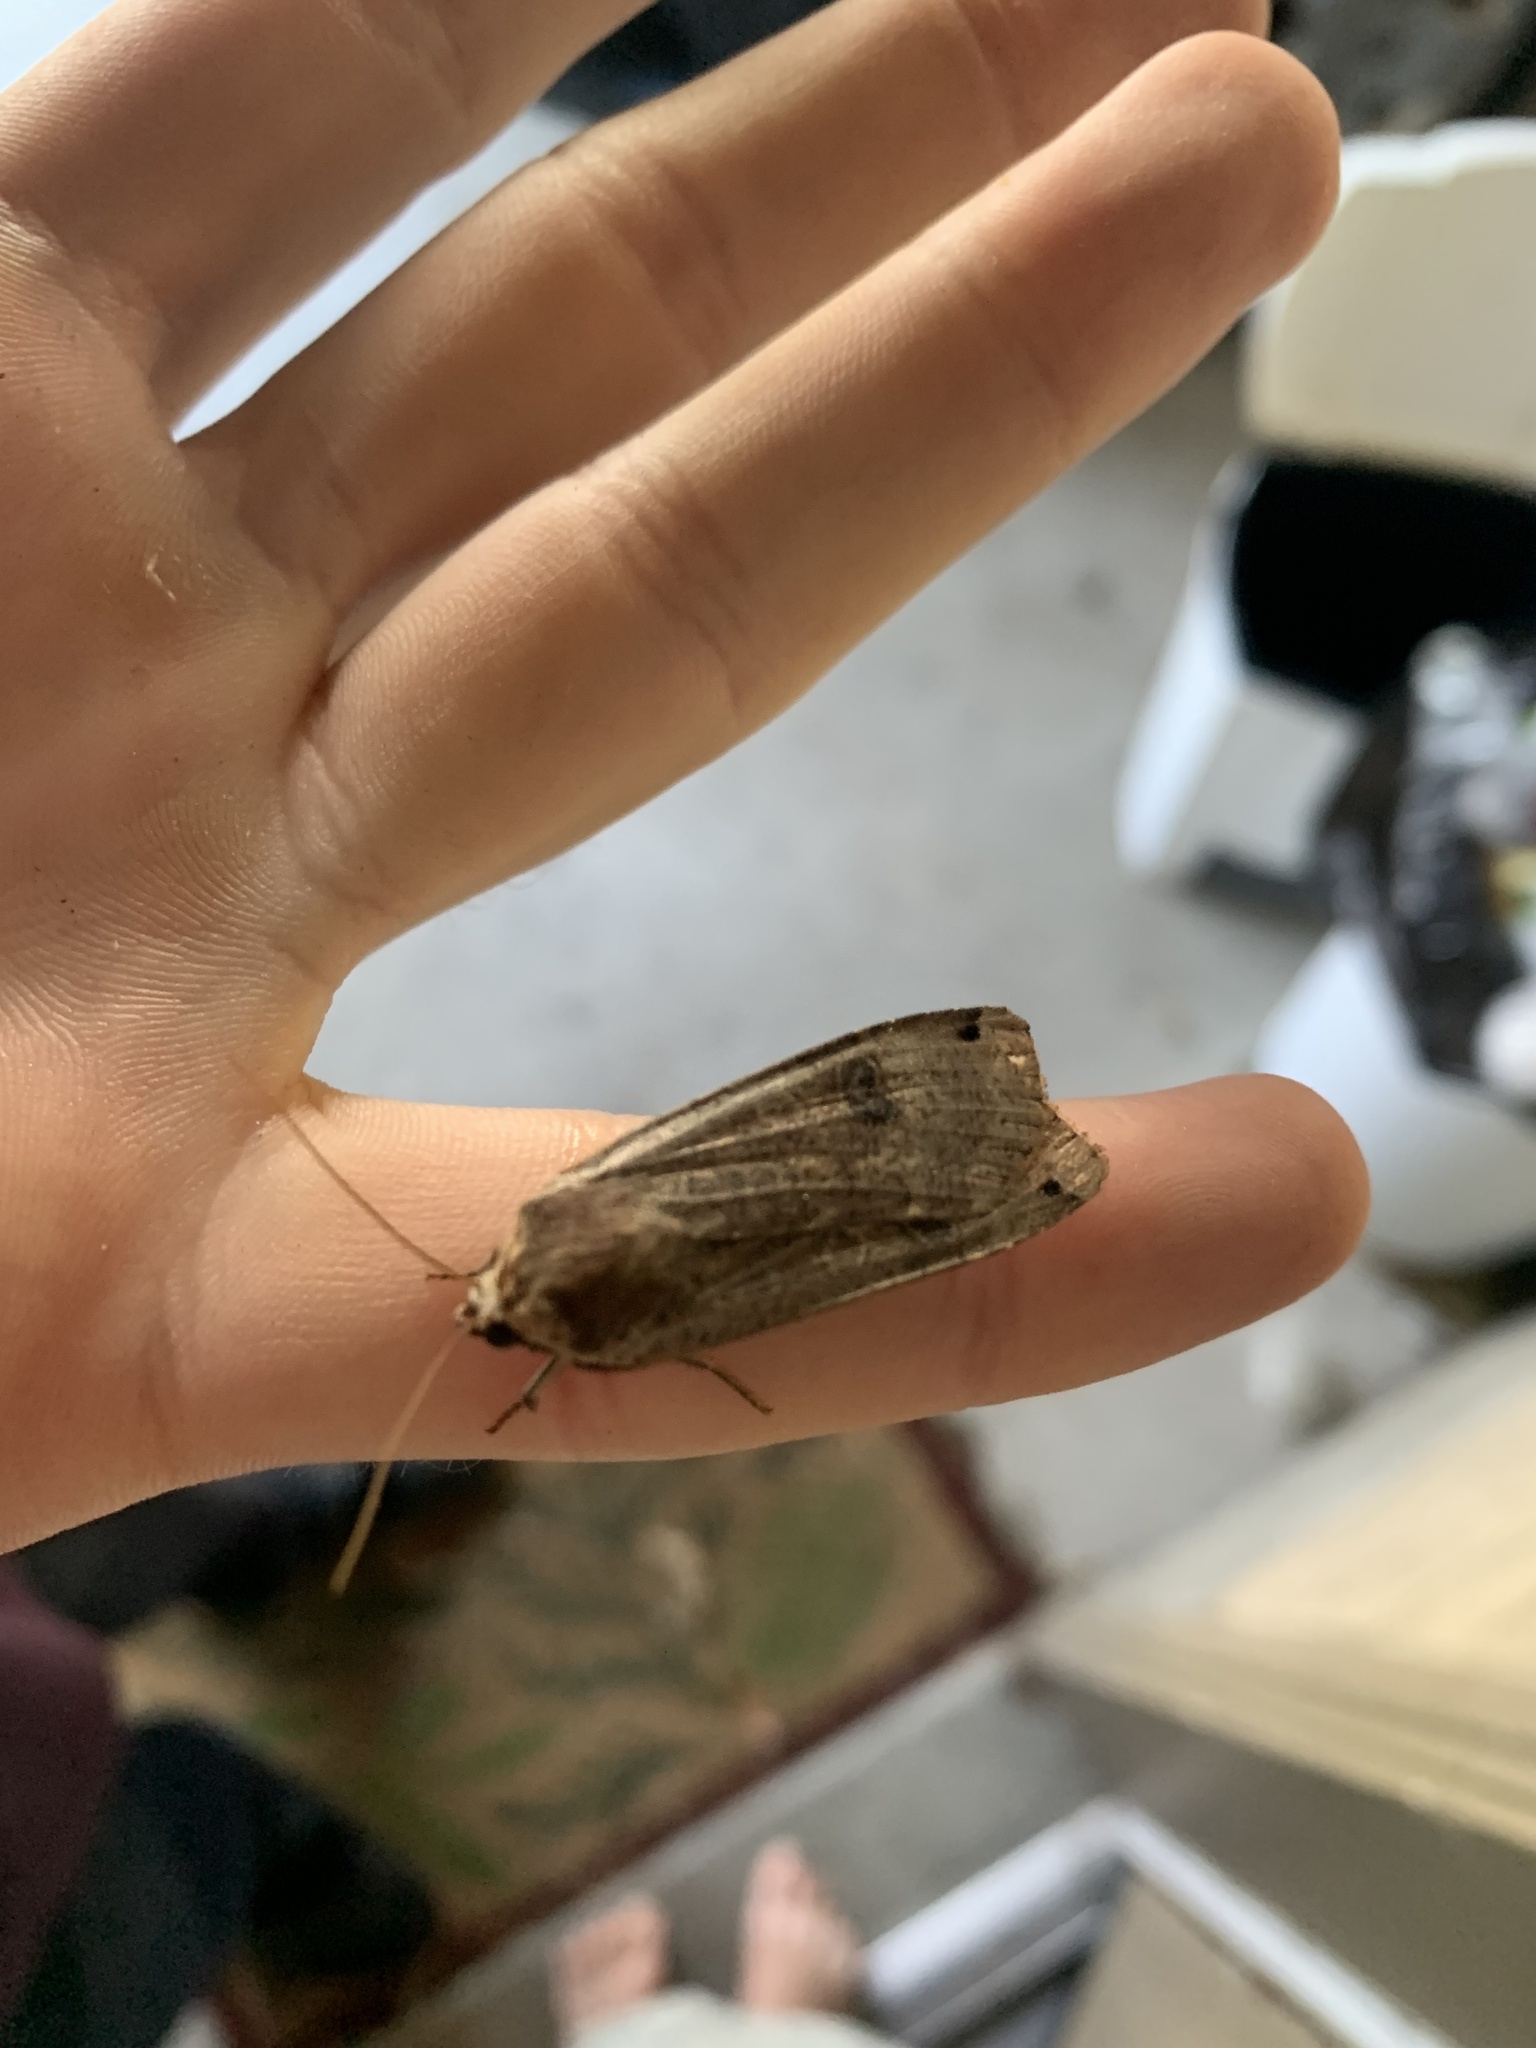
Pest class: cutworms